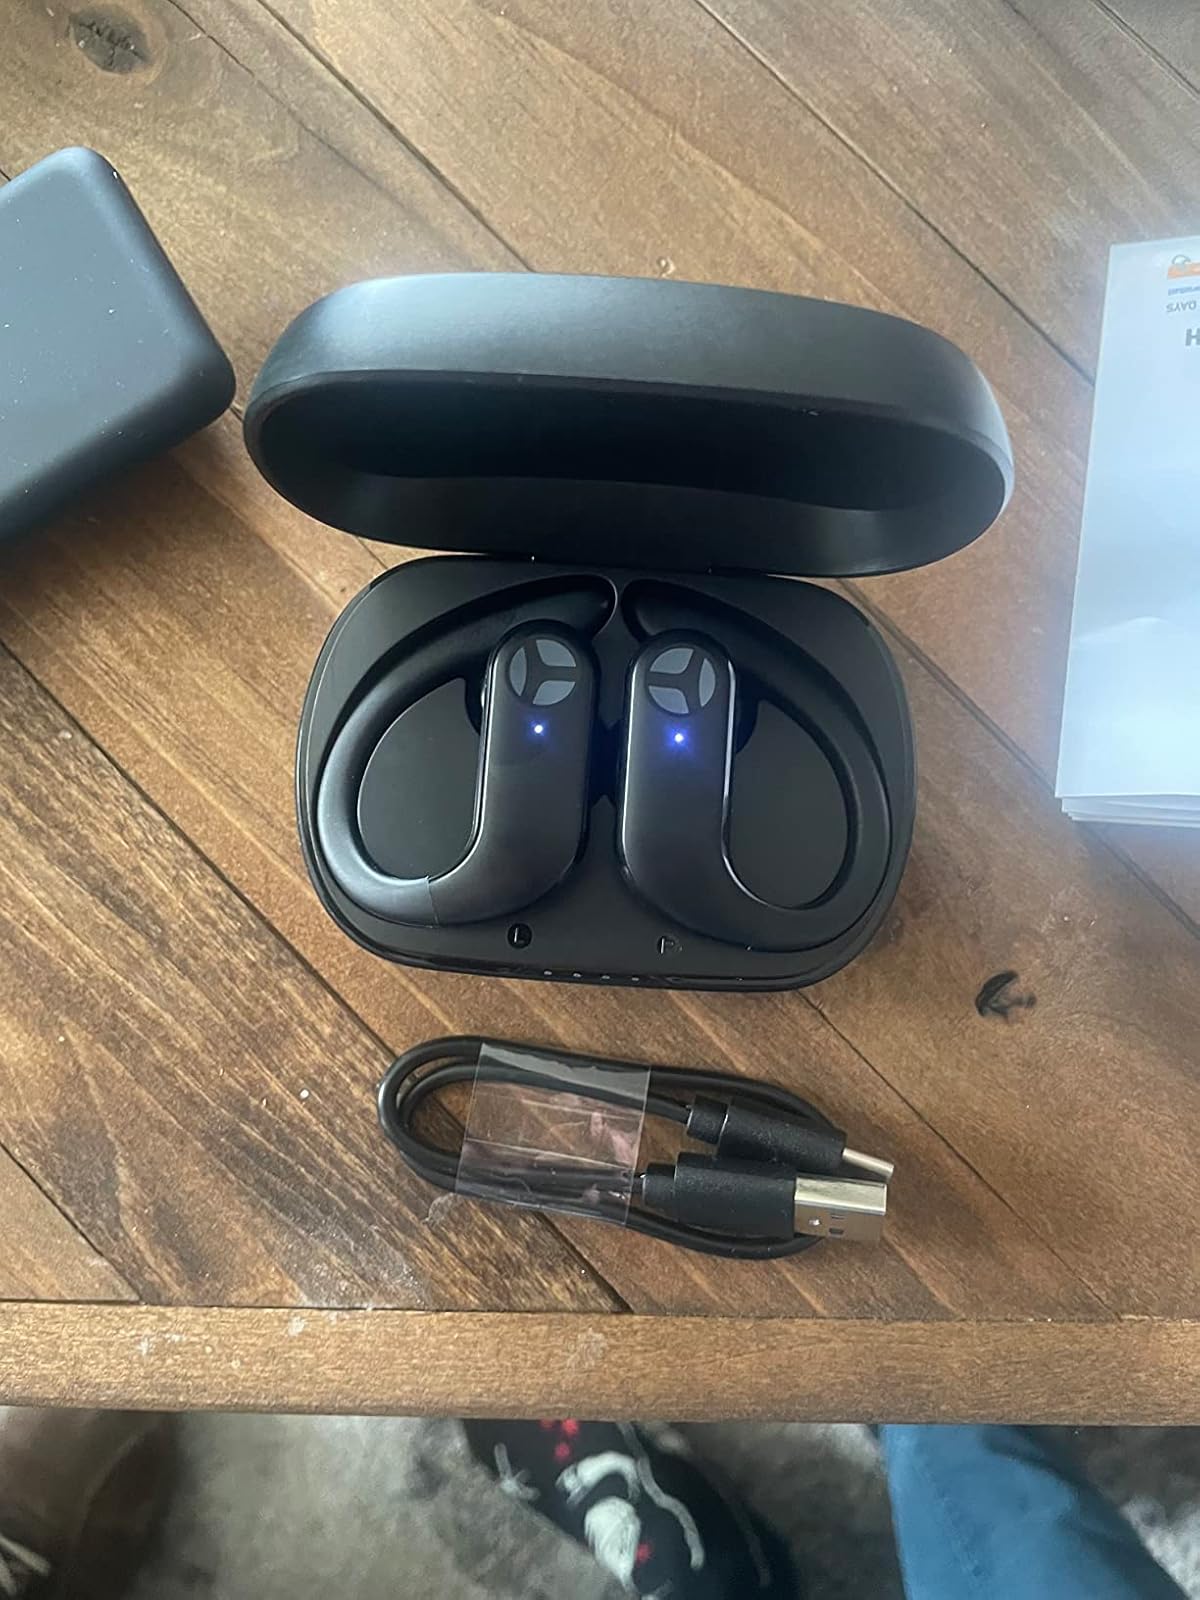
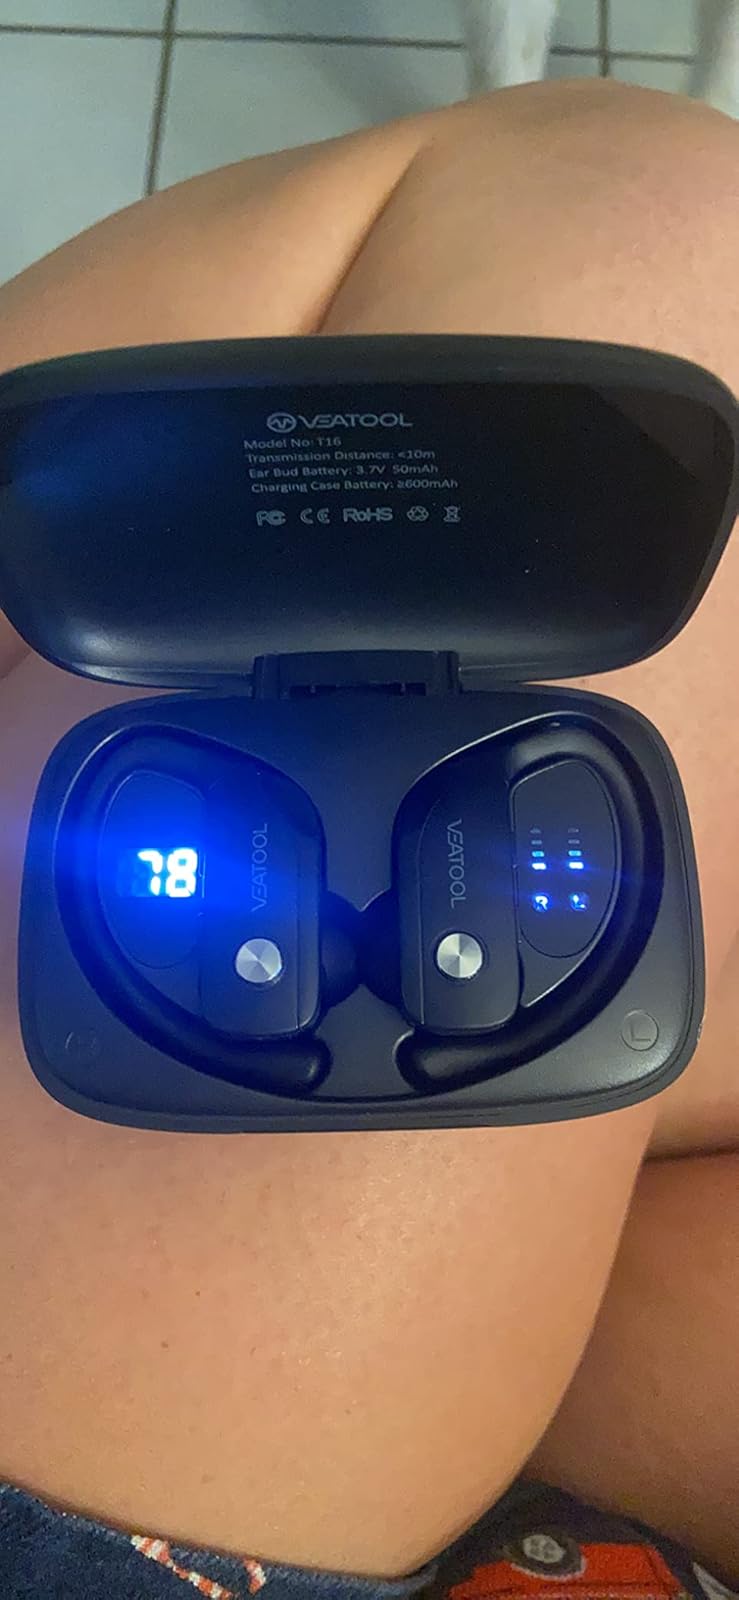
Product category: earbuds
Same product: no